Music of Latin America

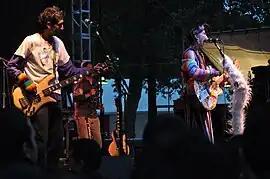
Aterciopelados play at Bumbershoot, Seattle Center, Seattle, Washington.

Cuba has produced many musical genres, and a number of musicians in a variety of styles. Blended styles range from the danzón to the rumba.